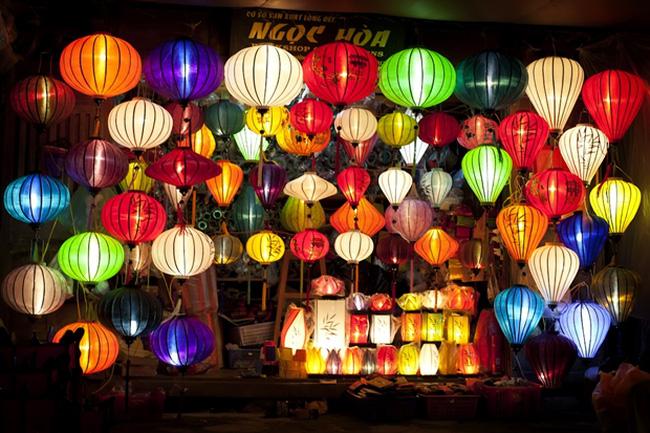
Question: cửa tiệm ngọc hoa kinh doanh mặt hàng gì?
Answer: các loại đèn lồng